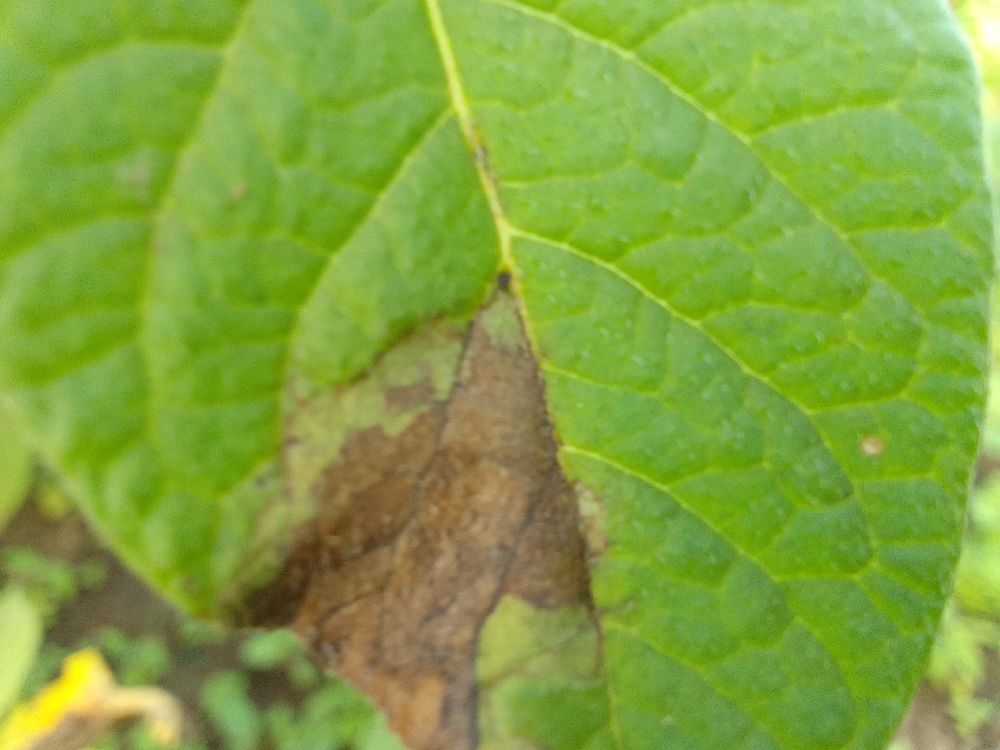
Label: Late blight